Question: What is on the flag pole?
Tambaya: Menene a kan ƙarfen tuta?
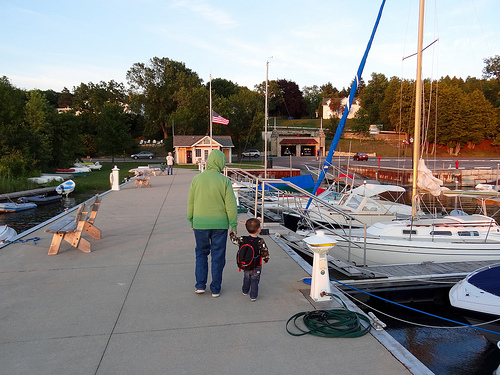
Answer: An american flag.
Amsa: Tutar Amurka.